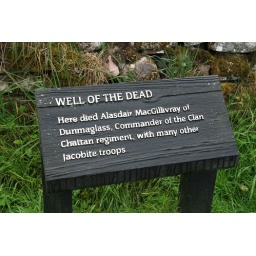
The sign explaining what the hole in the ground with the underground stream was.